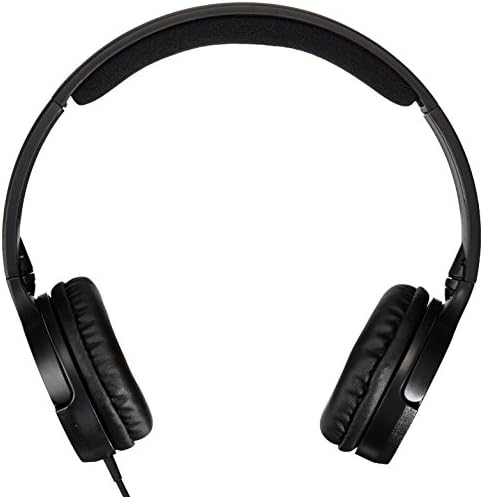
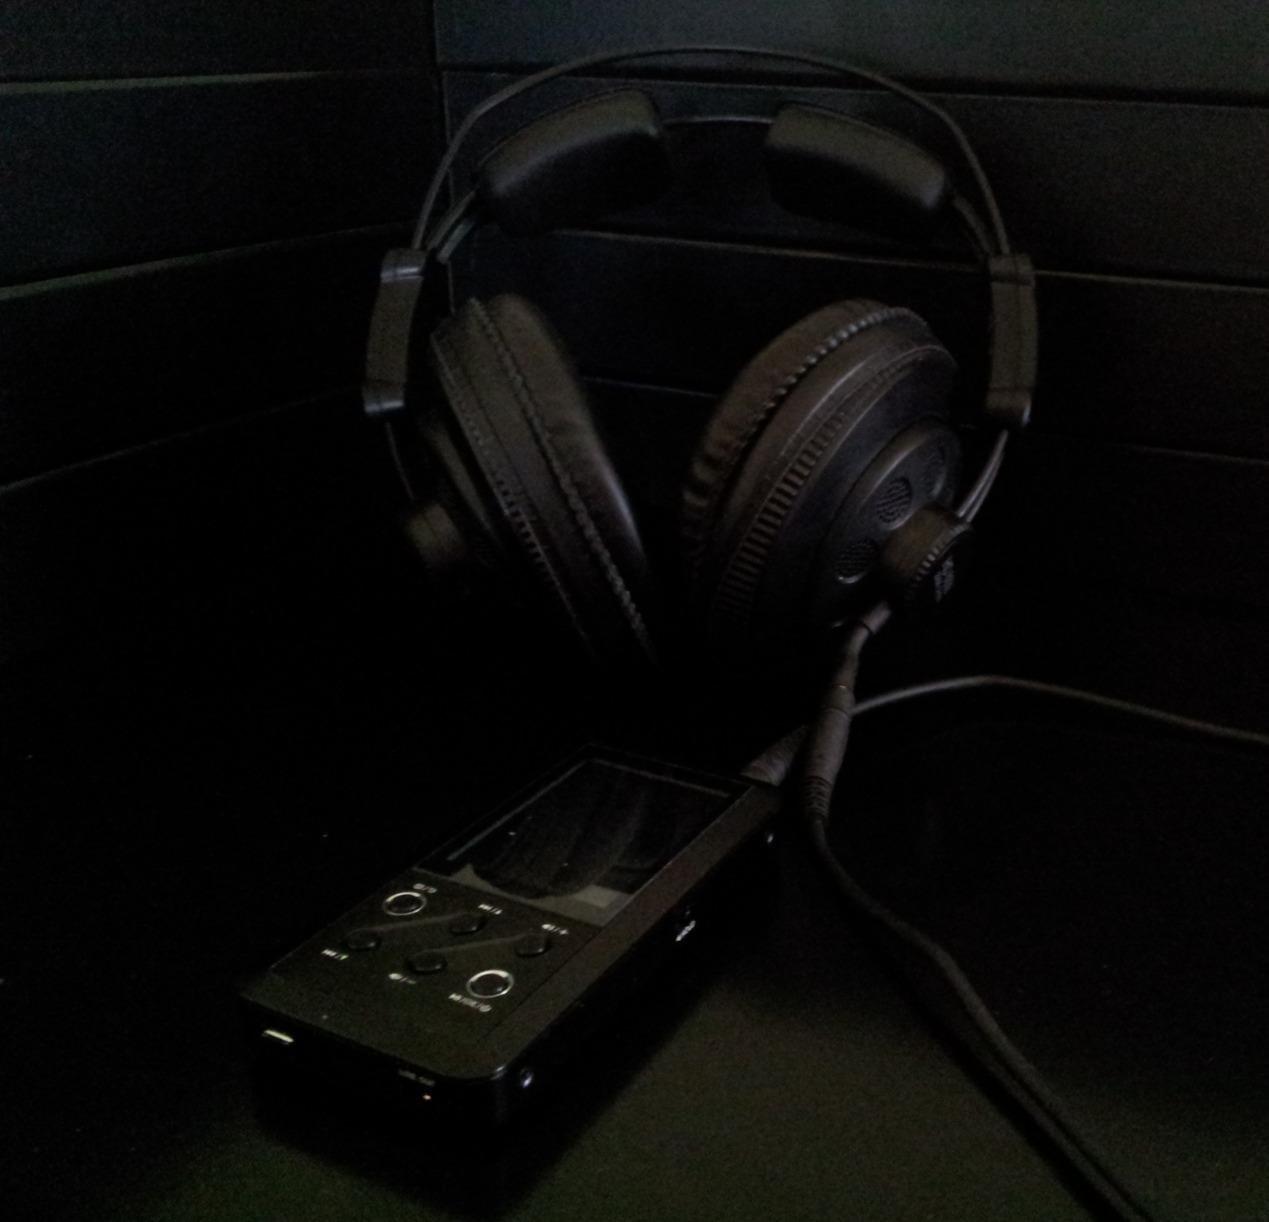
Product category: headphones
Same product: no